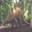
Label: dinosaur